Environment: real
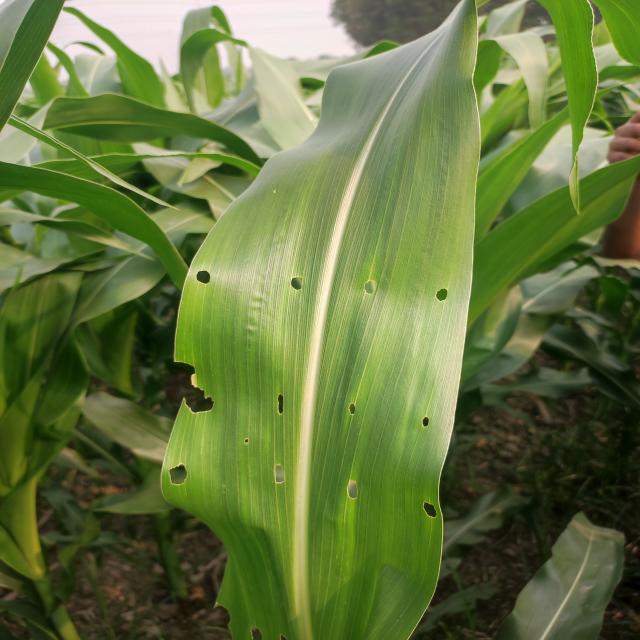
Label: fall_armyworm